Feria del Sol (Mérida)

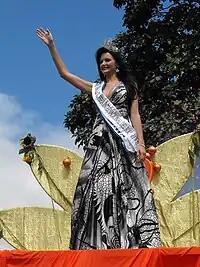
The Reina or Novia del Sol ("Queen of the Sun") 2009

Heavy rainfall impeded the first run, resulting in two runs being held on the second day: one in the morning hours and the other during the afternoon; it was the first time this had happened in the same arena in Venezuela. Previously in Caracas there had been two runs on the same day, but in two different arenas, the "Circo Metropolitano" and the "Nuevo Circo".